Buenos Aires Metropolitan Cathedral

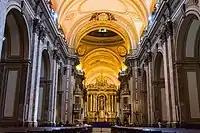
Main nave

The Cathedral of Buenos Aires is a Latin cross building with transept and three-aisles with side chapels connected by corridors. Originally the interior was only decorated with altarpieces, but at the end of the 19th century the walls and ceilings of the church were decorated with frescoes depicting biblical scenes painted the Italian Francesco Paolo Parisi. In 1907, the floor of the cathedral was covered with Venetian-style mosaics designed by the Italian Carlo Morra. Repair work for the entire floor was started in 2004 and completed in 2010.